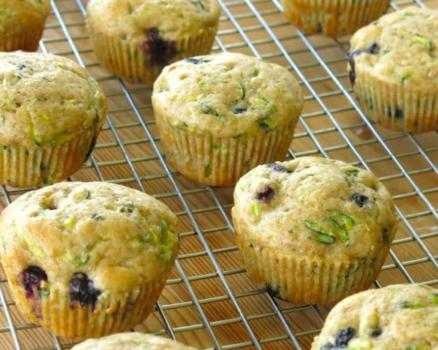
Label: Blueberry